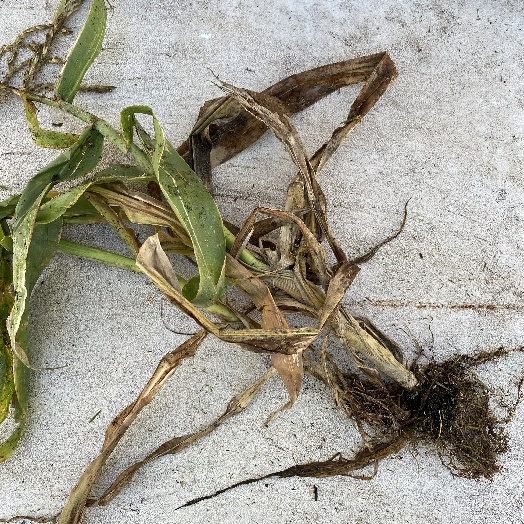
Label: Vegetation